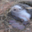
Label: porcupine